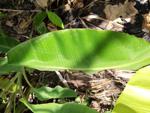
Label: healthy